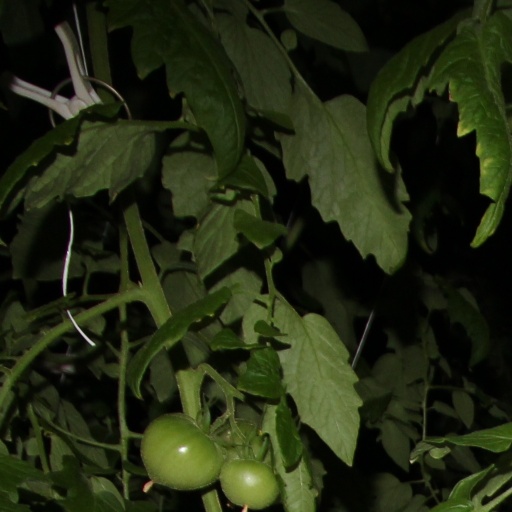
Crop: tomato